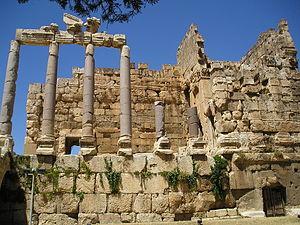
Baalbek est l’ancienne Héliopolis des Romains. Aujourd’hui, la ville moderne, chef-lieu du district de Baalbek, au Liban, compte environ 80 000 habitants. La température la plus élevée du Liban y a été recensée avec 47 °C.